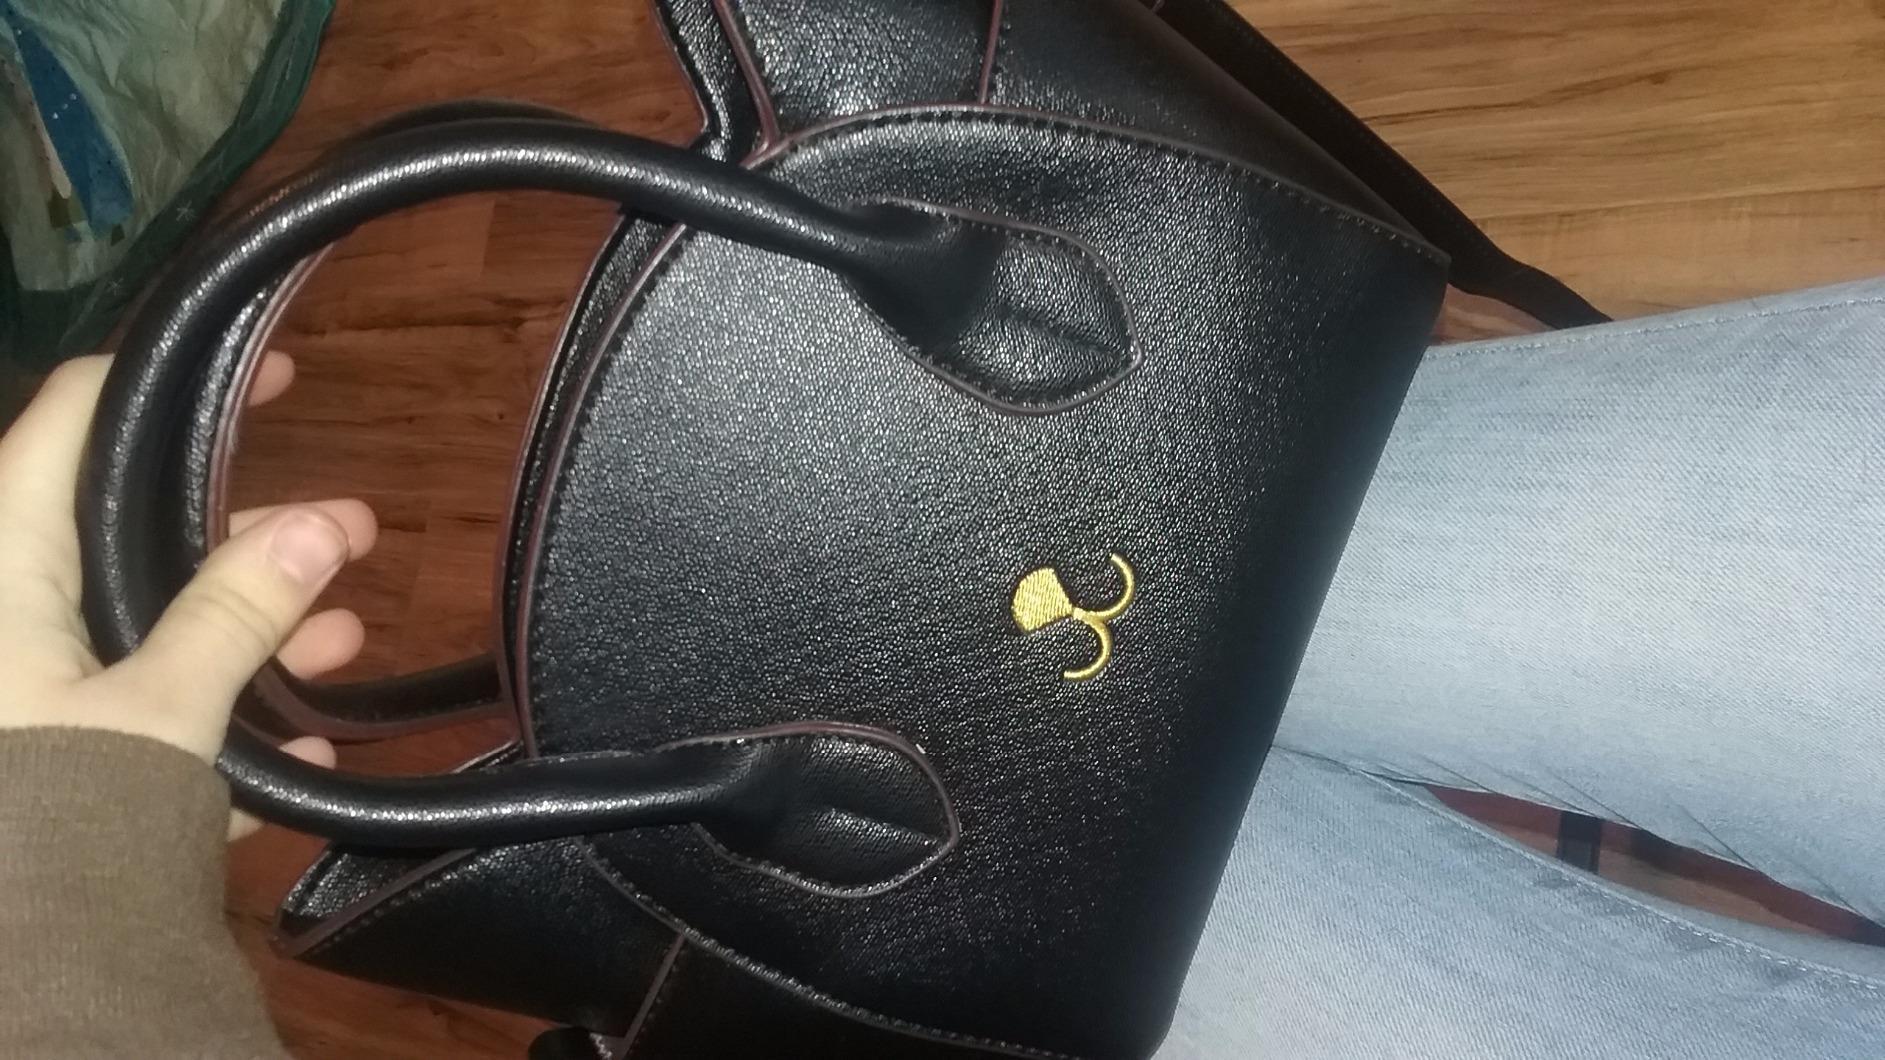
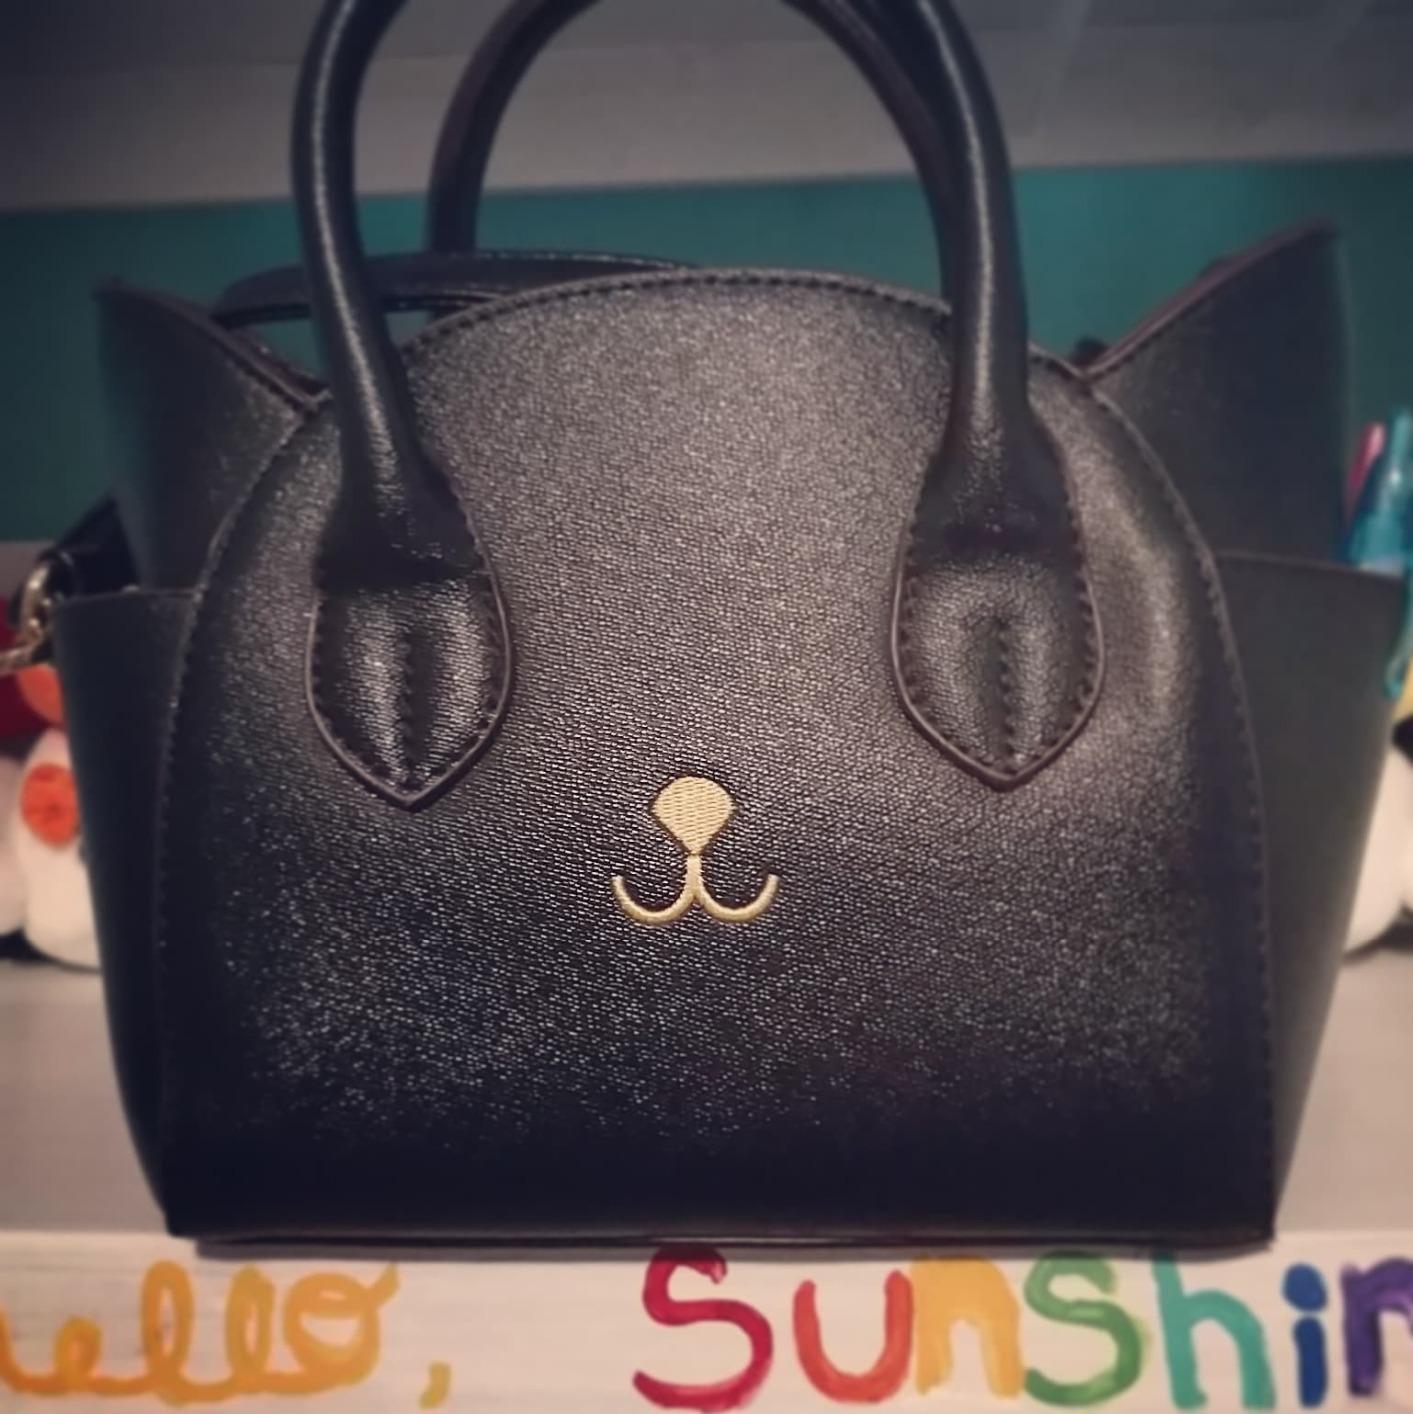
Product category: accessories_handbag
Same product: yes